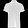
Label: T - shirt / top